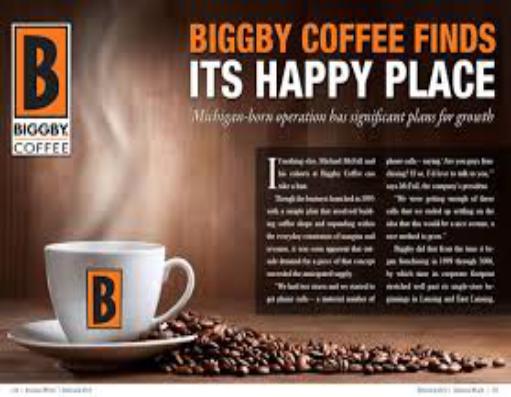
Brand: Biggby Coffee
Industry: Food